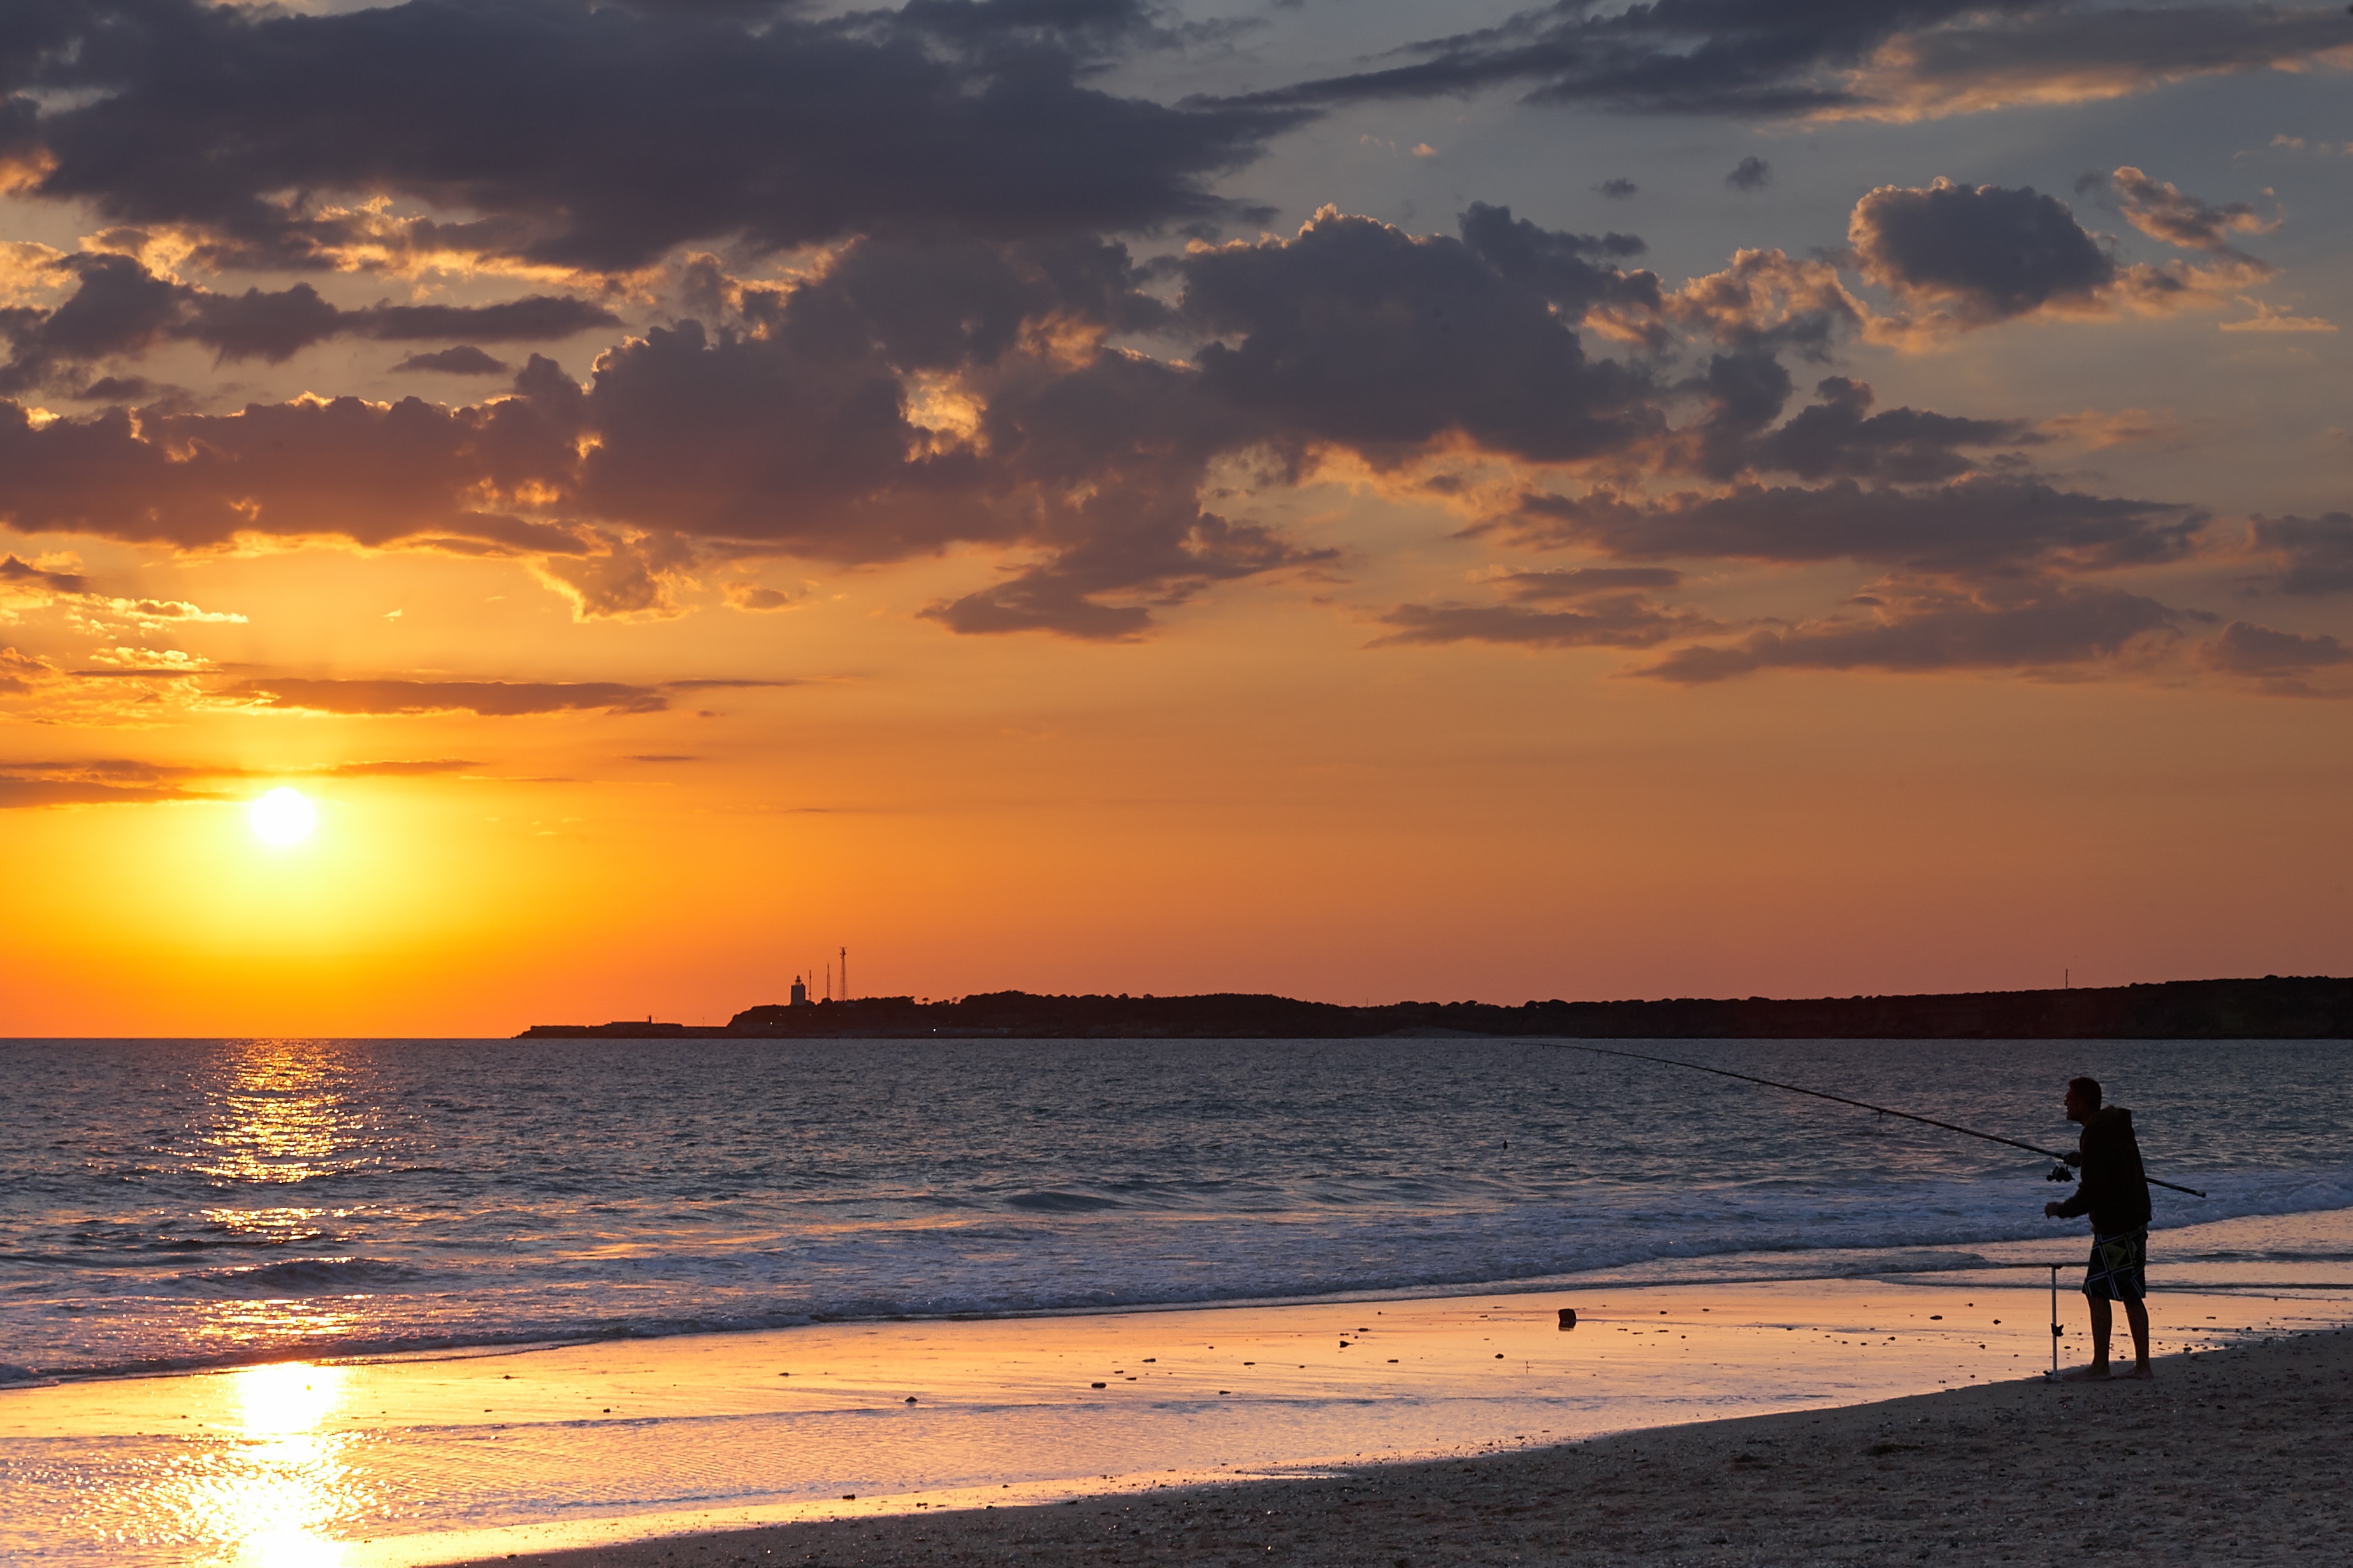
beach, sea, coast, sand, ocean, horizon, cloud, sky, sun, sunrise, sunset, sunlight, morning, shore, wave, dawn, dusk, evening, body of water, afterglow, wind wave